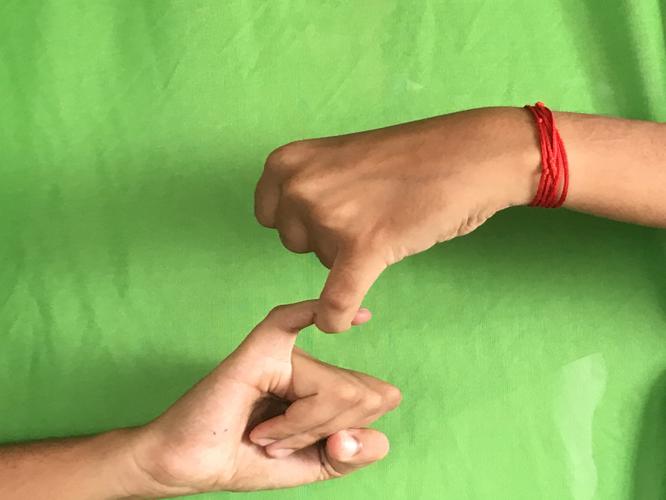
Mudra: Kilaka
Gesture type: double_hand